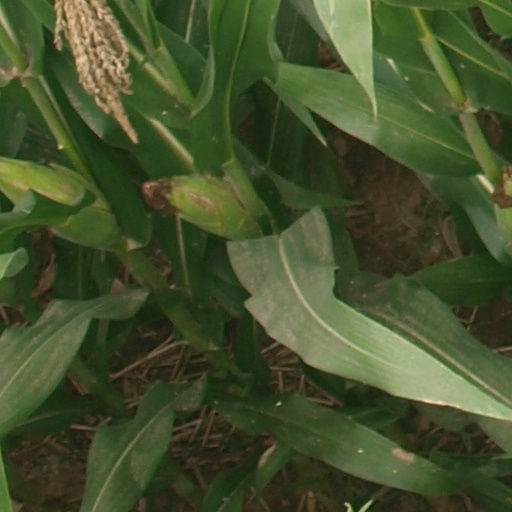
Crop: maize; corn